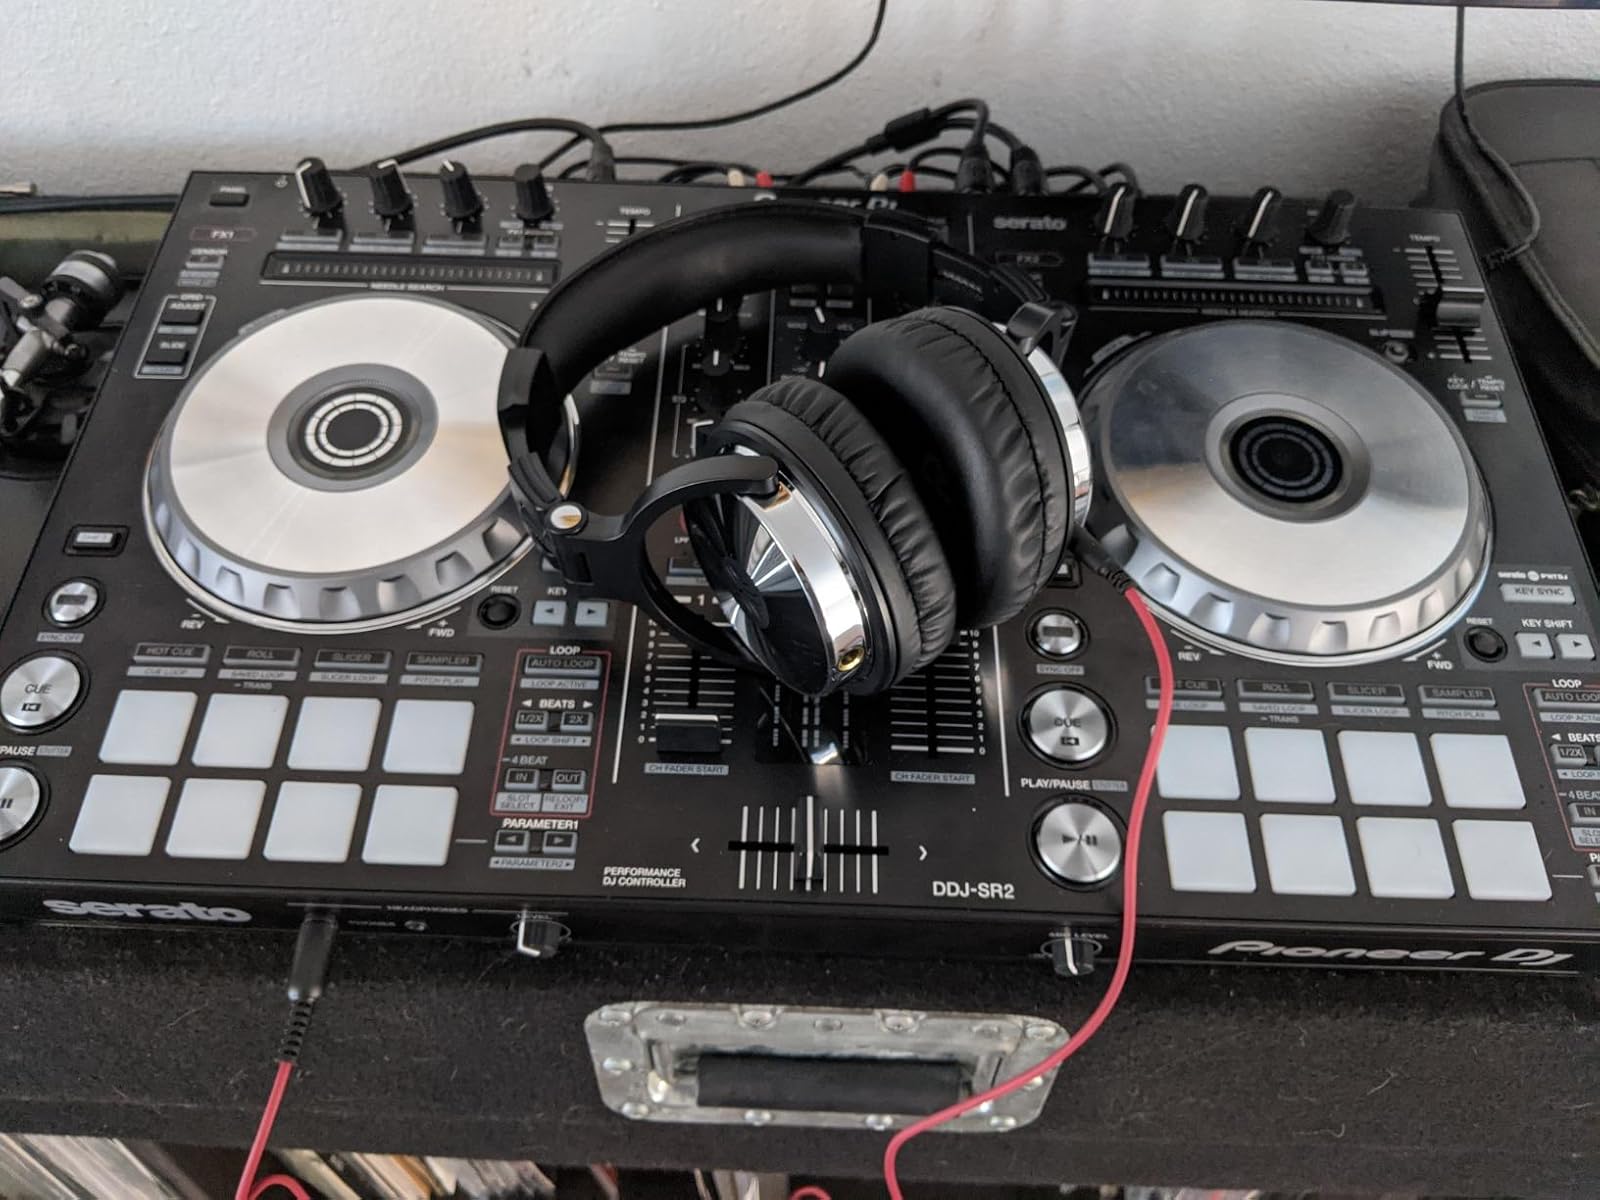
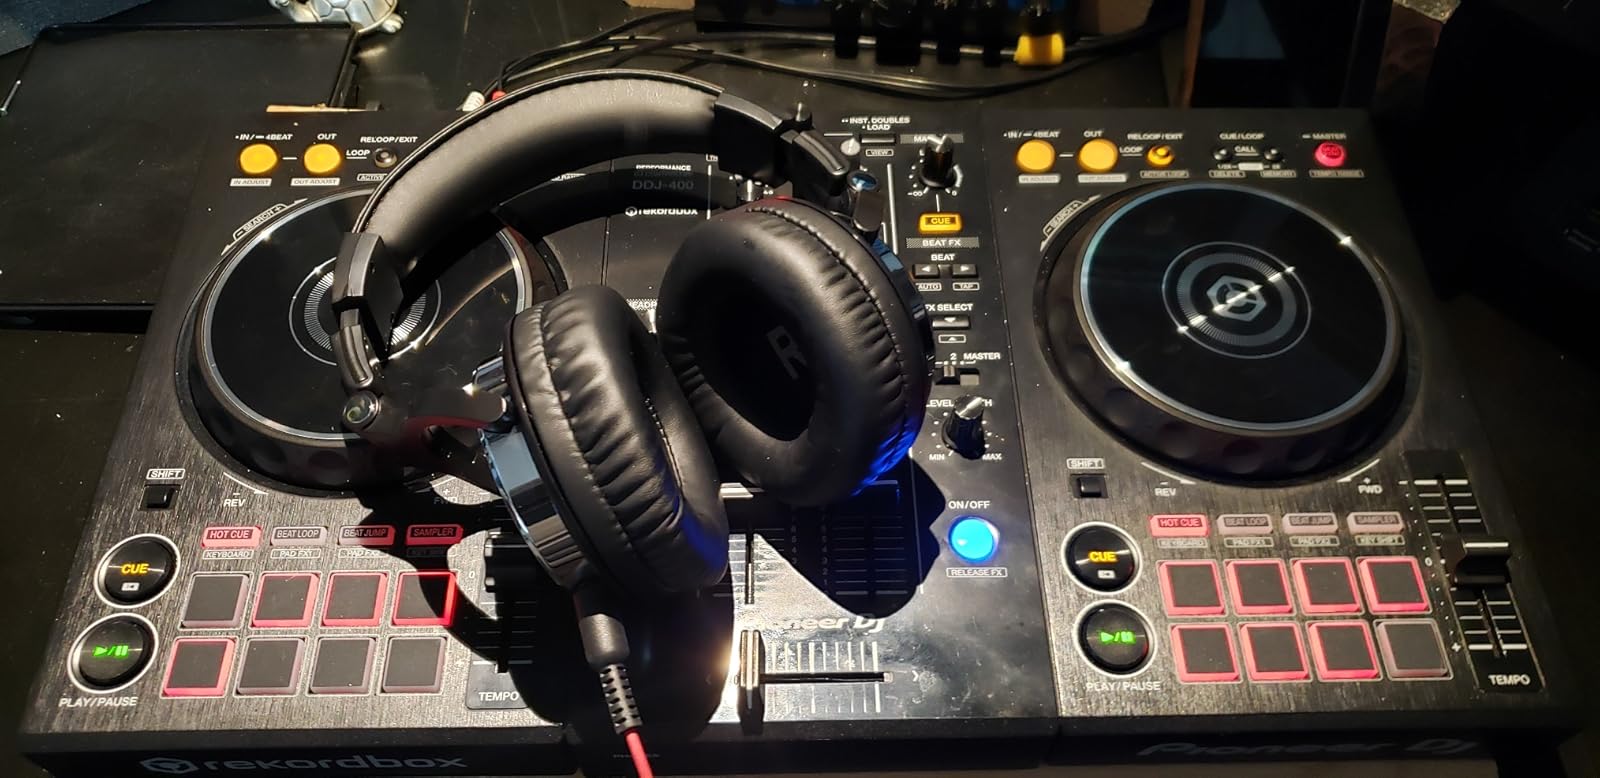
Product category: headphones
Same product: yes